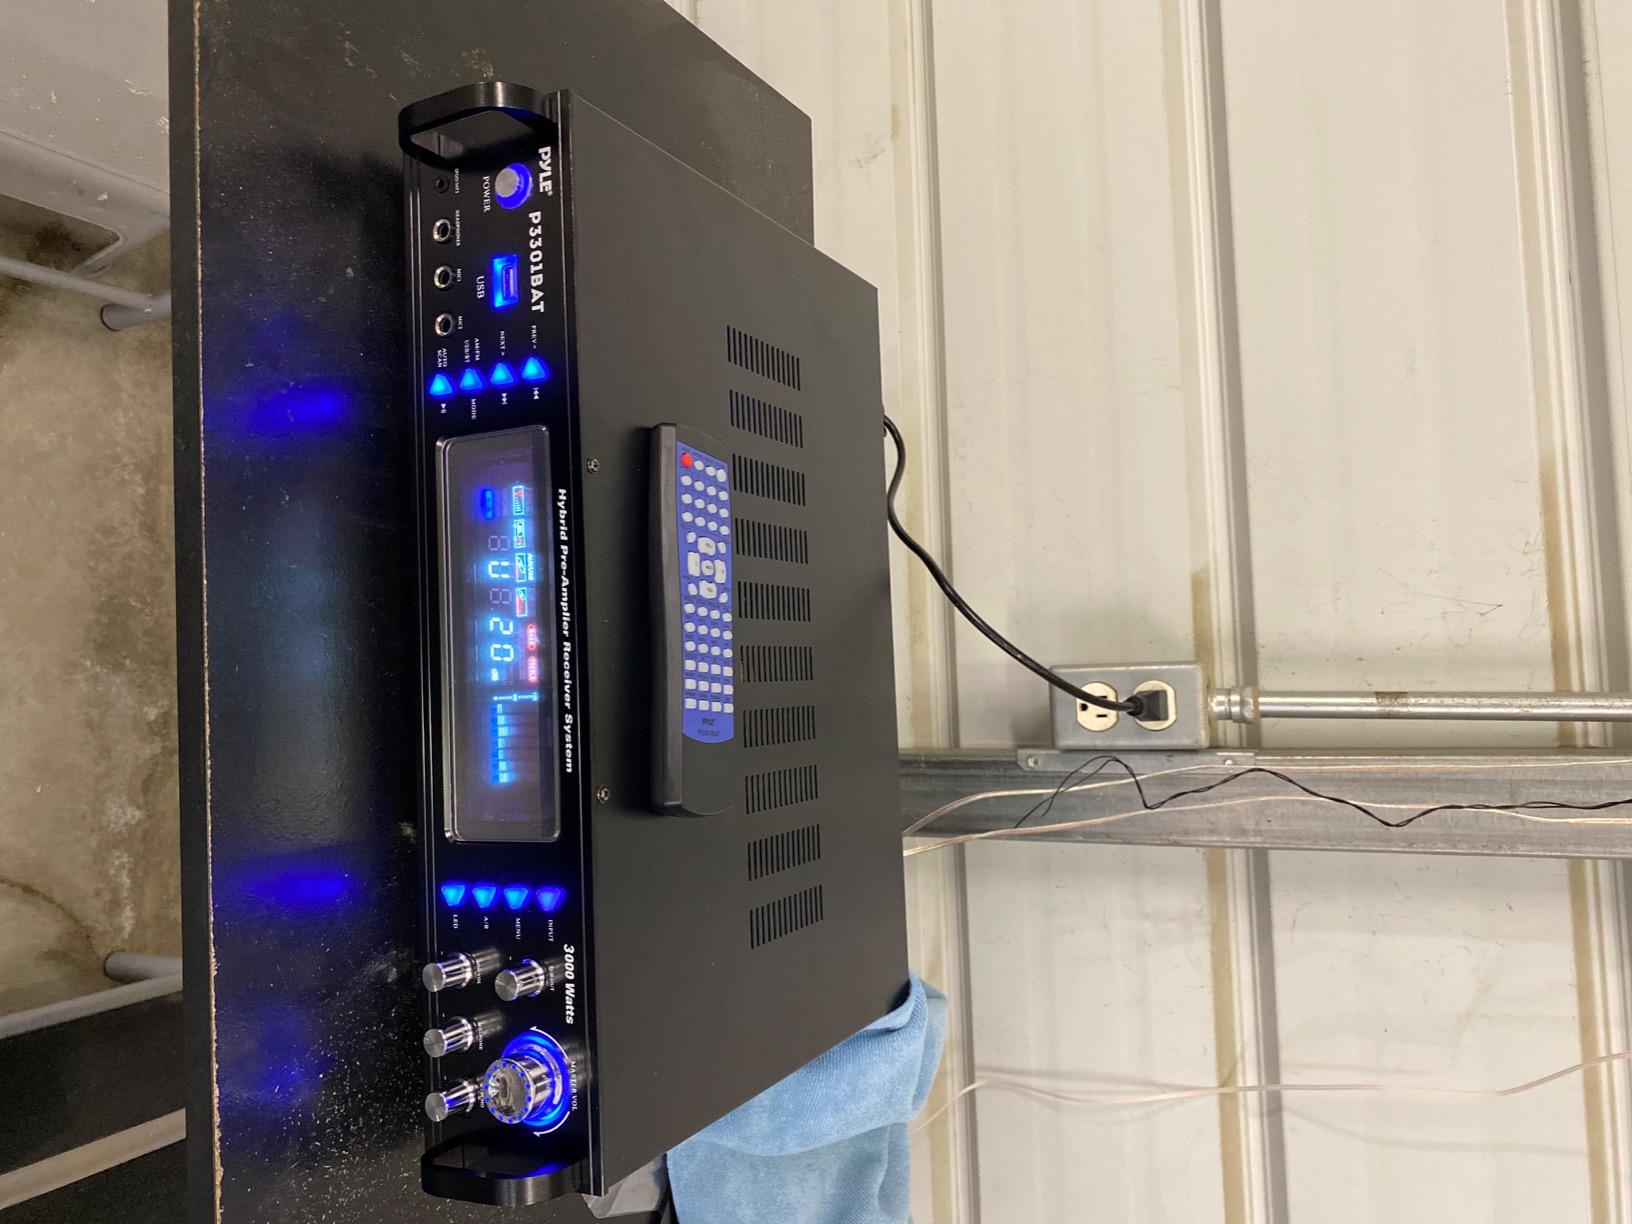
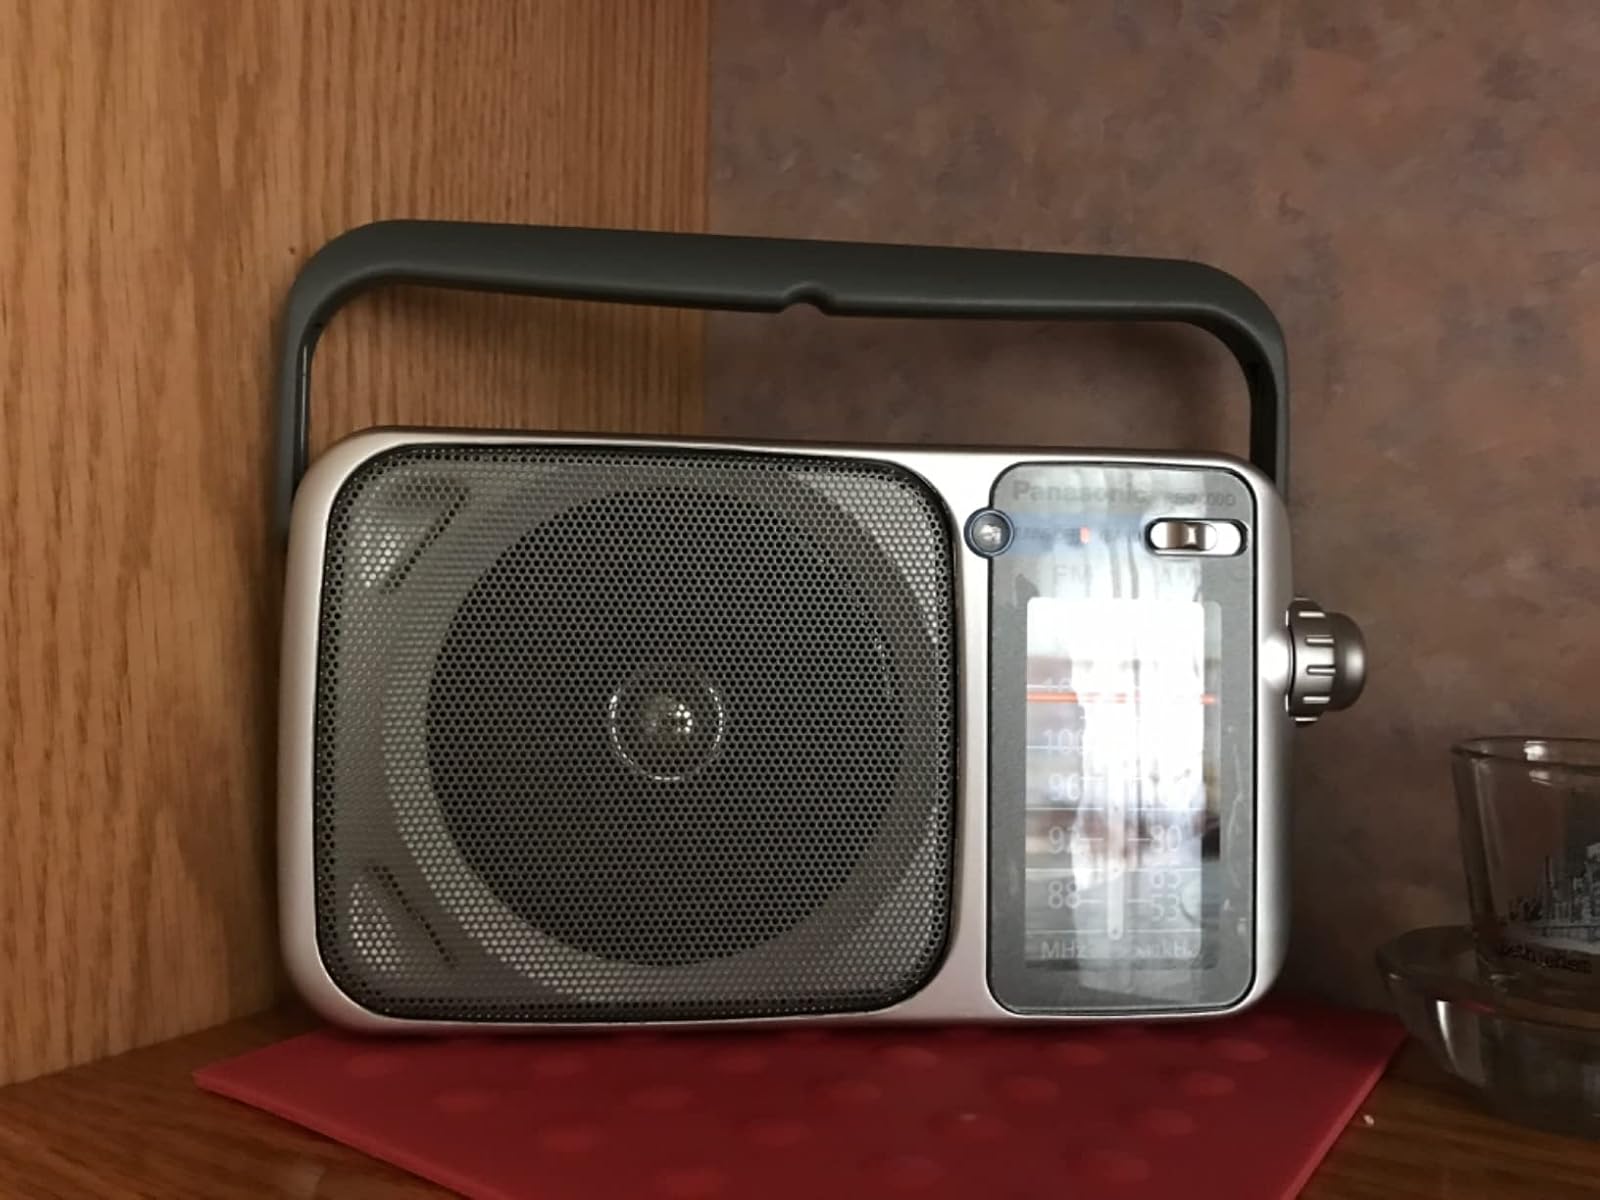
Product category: radio
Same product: no